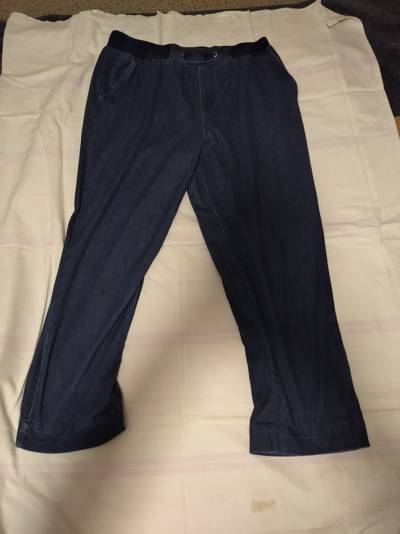
Waste category: clothes